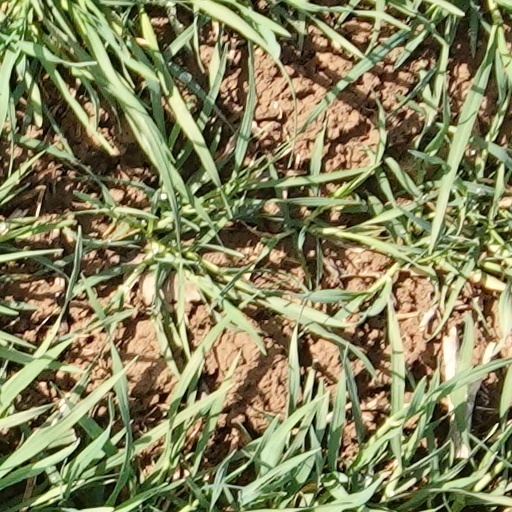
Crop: wheat